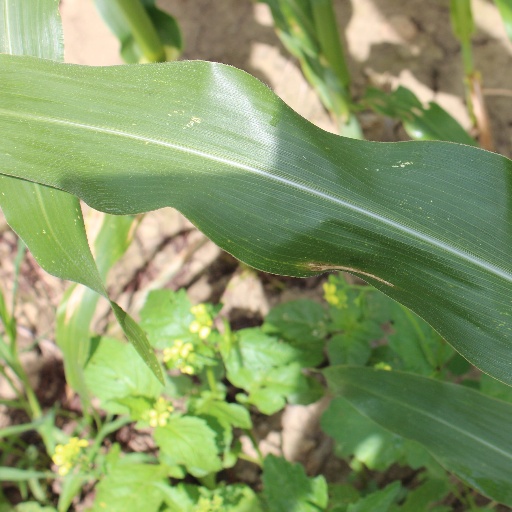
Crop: maize; corn